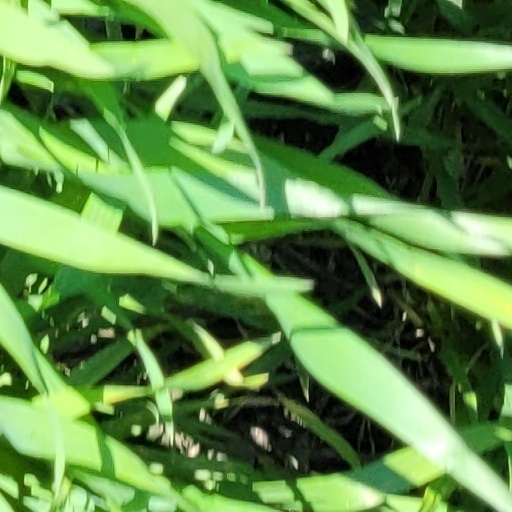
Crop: wheat